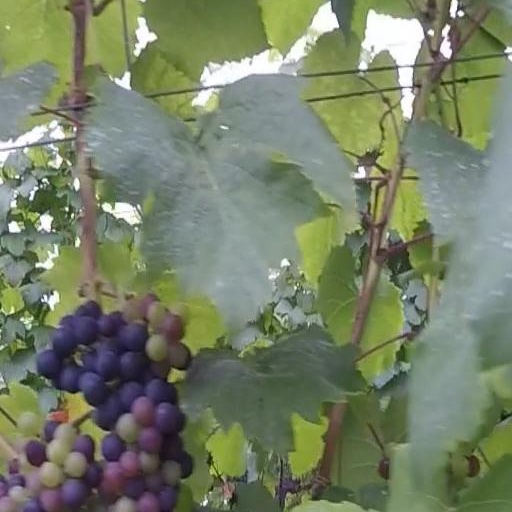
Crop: grape